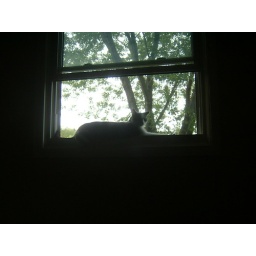
Here is a kitty in the window